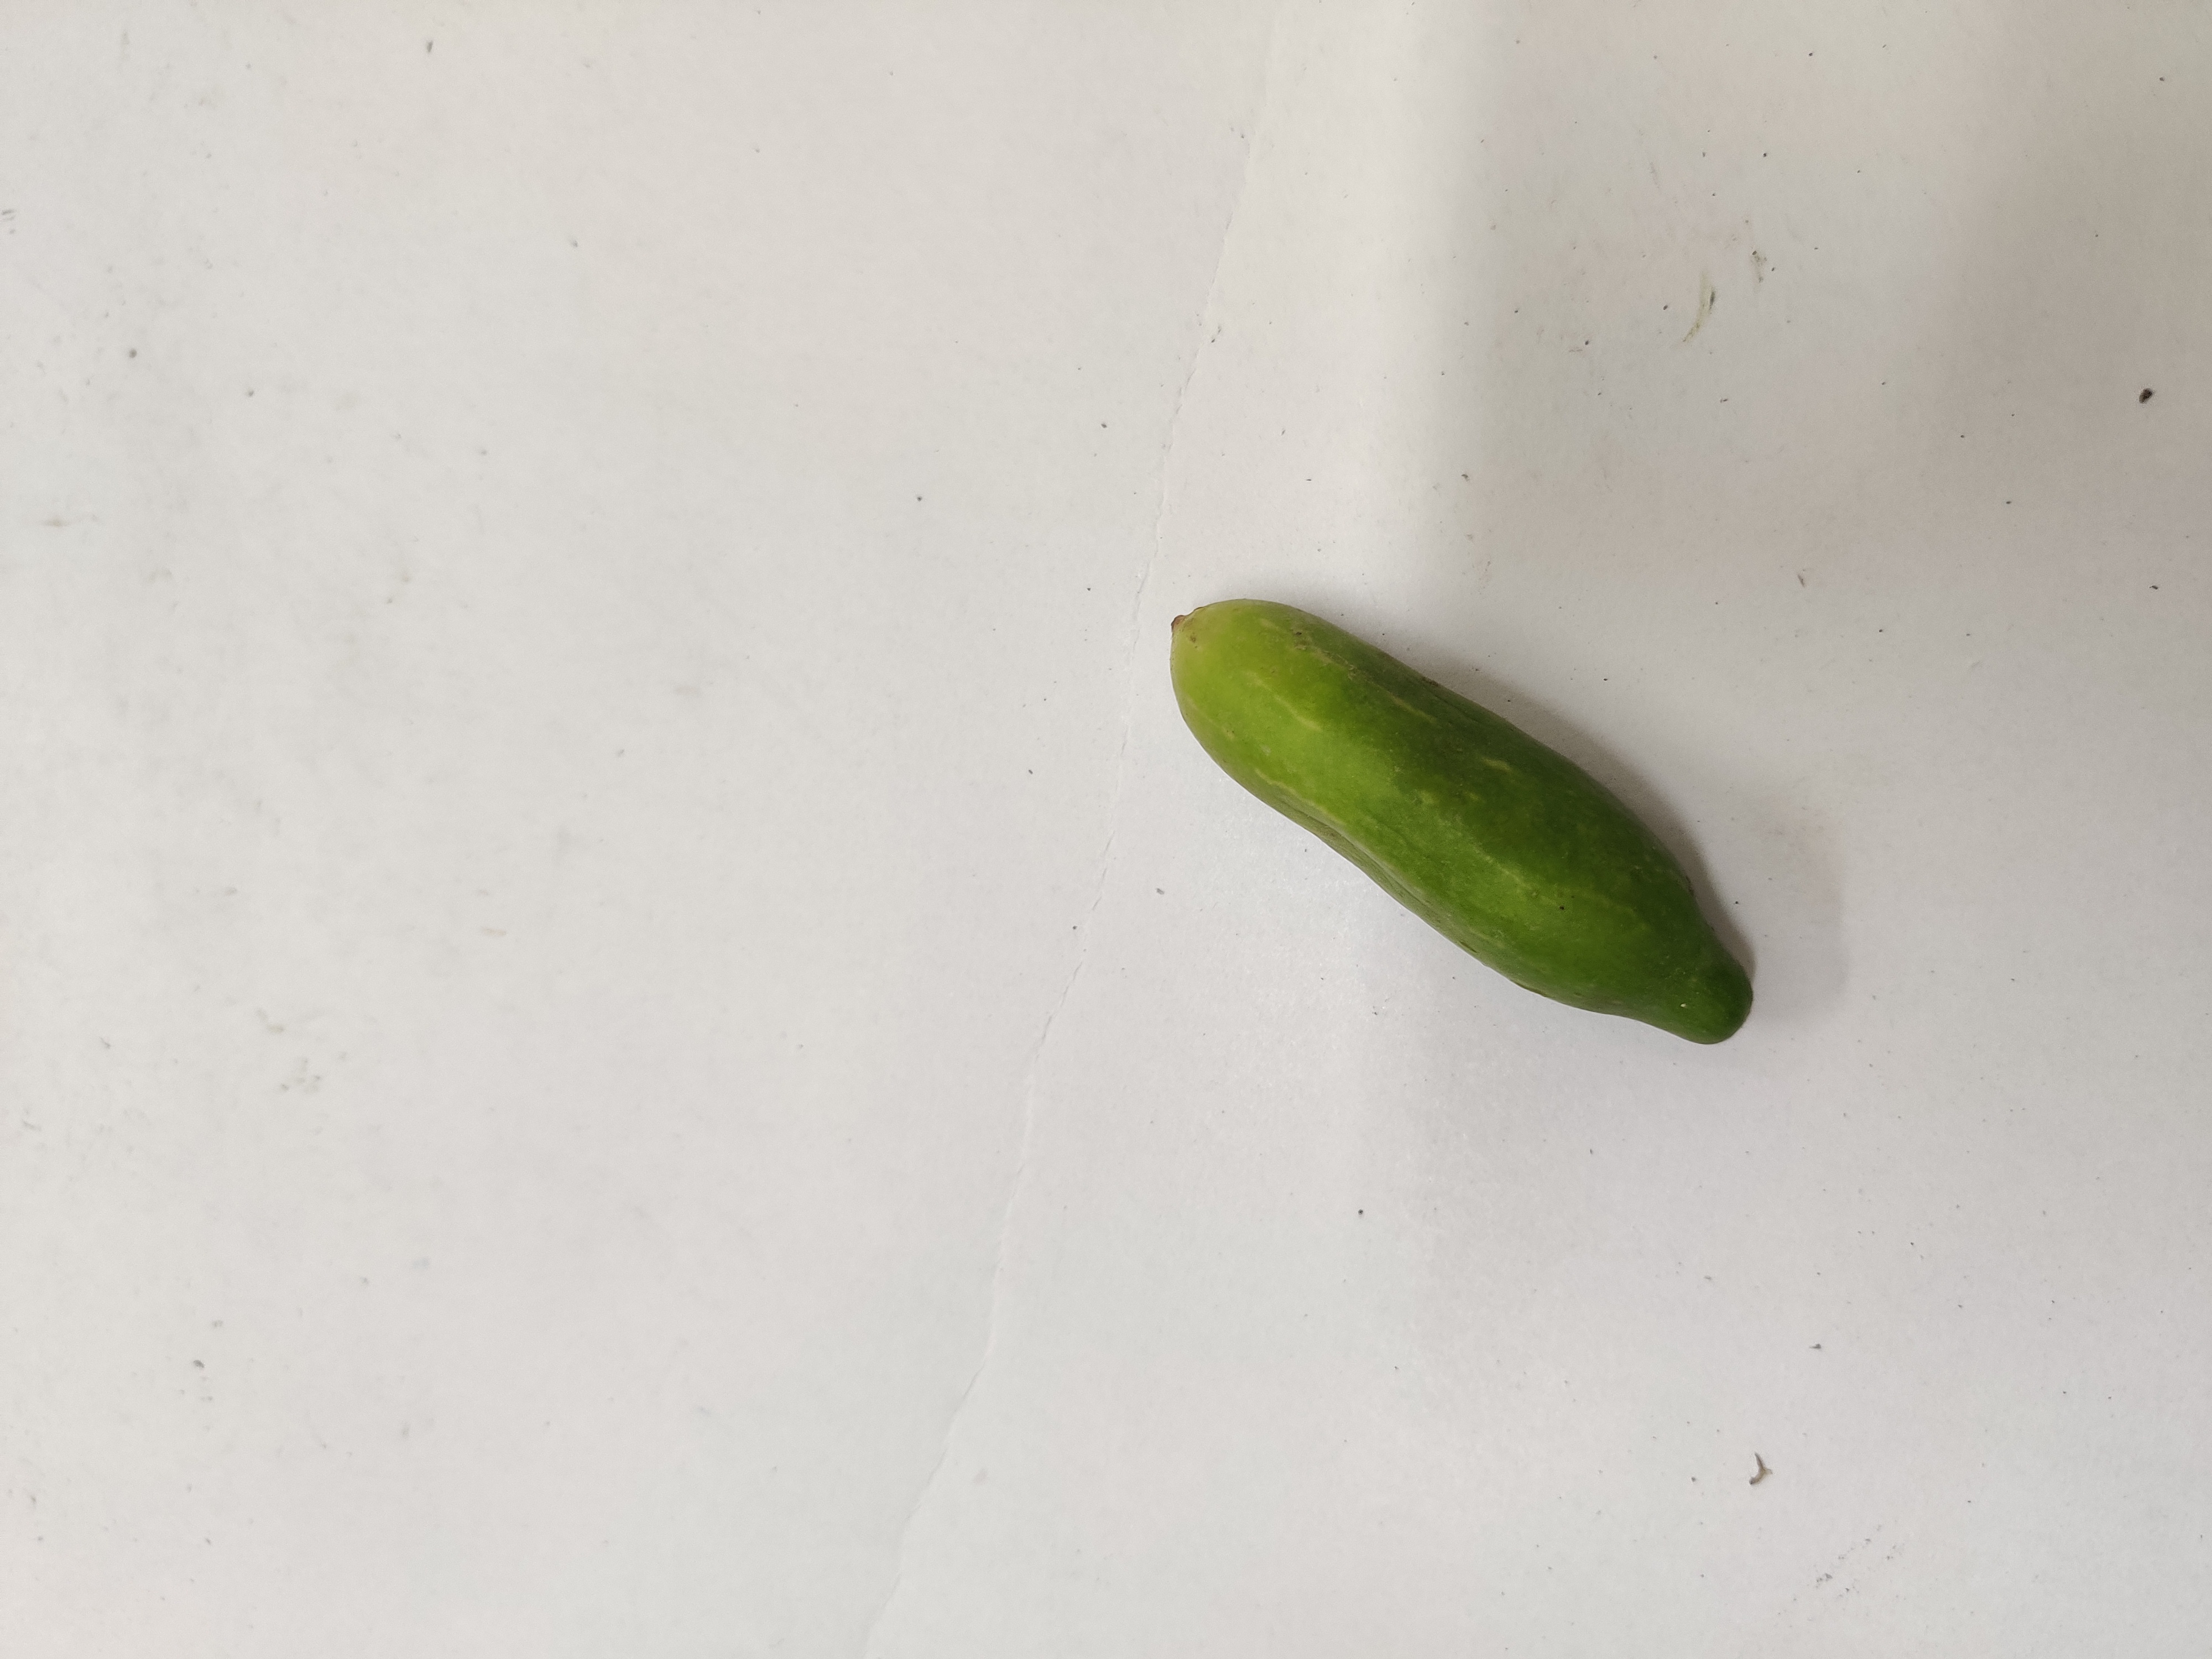
Crop: Ivy Gourd
Condition: Damaged